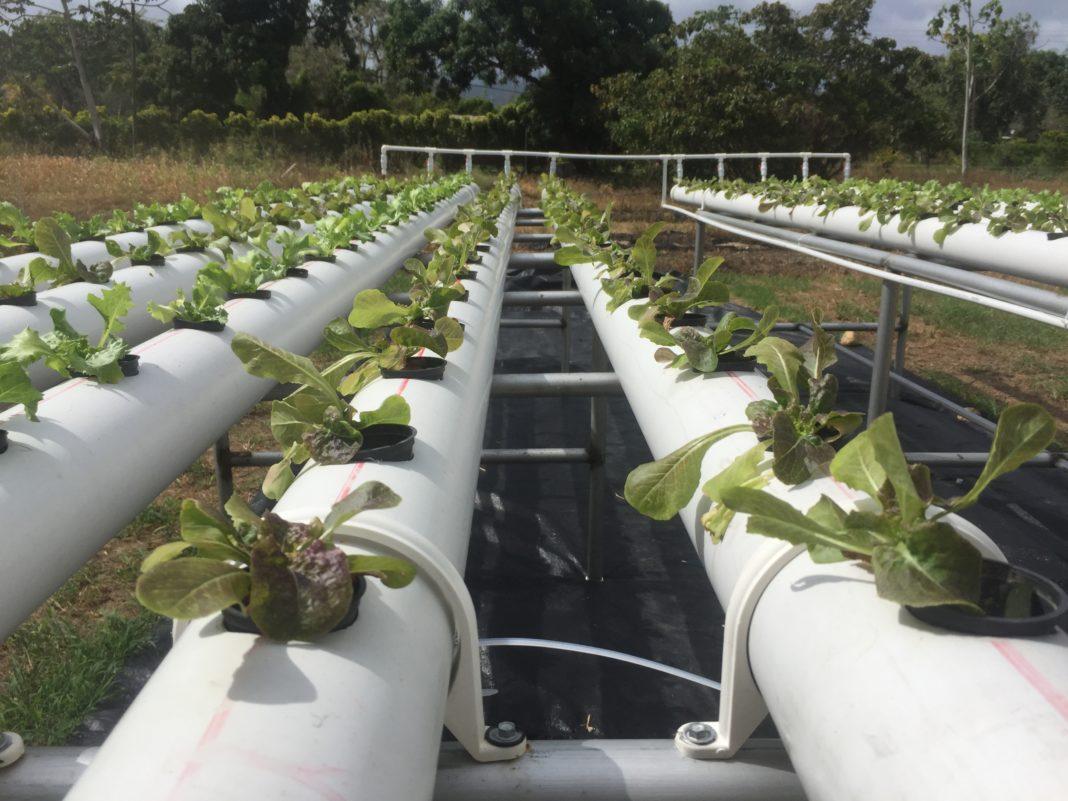
Miche midogo imepandwa ndani ya mabomba maalumu ya plastiki yalio andaliwa kwa ustadi mkubwa, hivyo kusaidia miche kukua katika mazingira safi na yenye udhibiti mzuri wa maji na virutubisho.